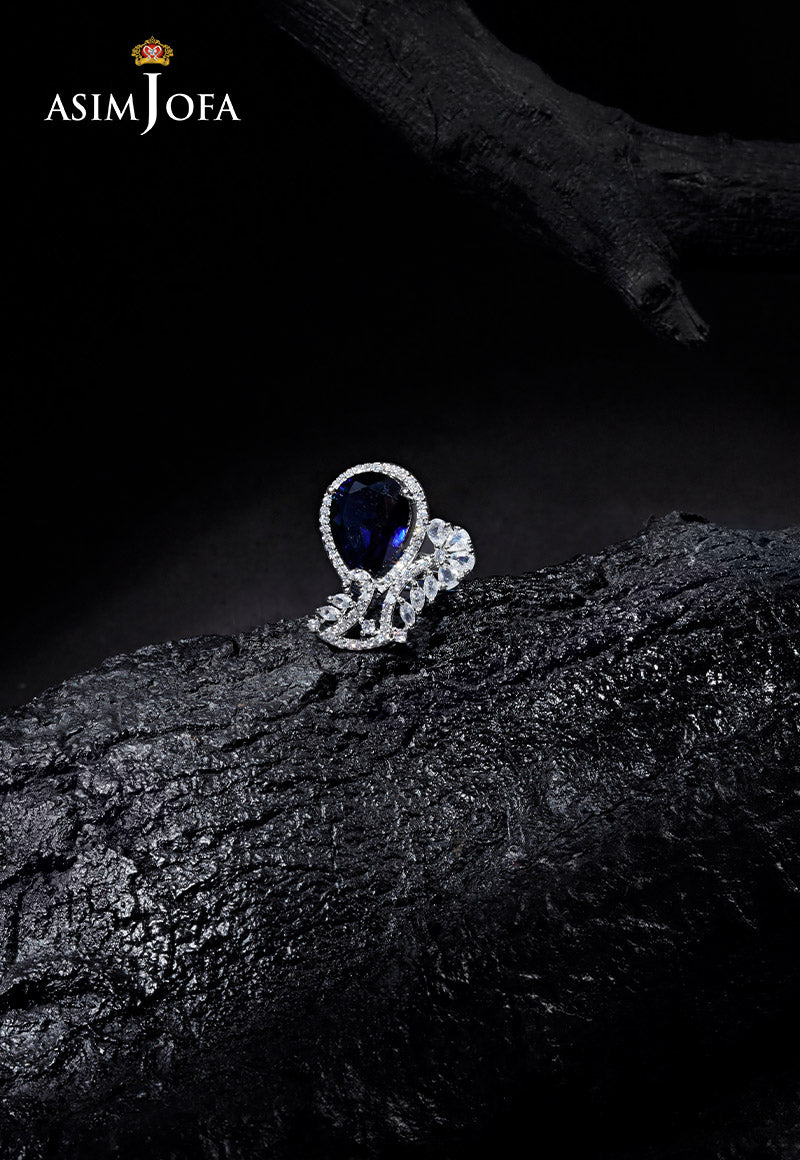
silver blue sapphire ring